Potez 37

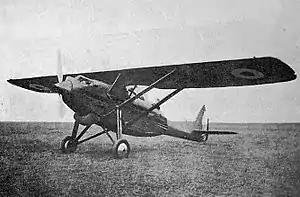

The Potez 37 was a two-seat, long range reconnaissance aircraft built to compete for a French government contract. It flew in mid-1930 but did not win the competition, so only two were completed.